Edward Coote Pinkney

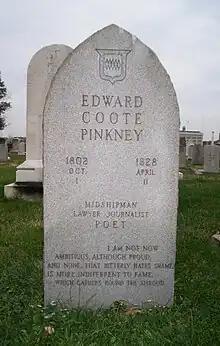
Grave of Pinkney in Green Mount Cemetery

Suffering from depression, Pinkney died of tuberculosis on April 11, 1828, at the age of 25. He was buried in Baltimore's Unitarian Cemetery. In May 1872, his body was moved to Green Mount Cemetery, also in Baltimore.